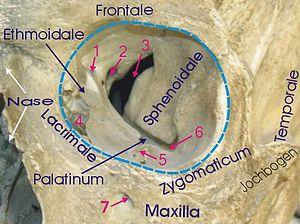
Orbite humaine gauche. 1 Foramen ethmoidale, 2 Canalis opticus, 3 Fissura orbitalis superior, 4 Fossa sacci lacrimalis, 5 Sulcus infraorbitalis, 6 Fissura orbitalis inferior, 7 Foramen infraorbitale, Nase
Le nerf abducens (VI) ou ancien nerf moteur oculaire externe est le sixième nerf crânien. Son rôle est essentiellement moteur, formé de fibres somato-efférentes innervant le muscle droit latéral.